Driftless Area

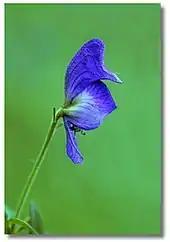
Northern monkshood

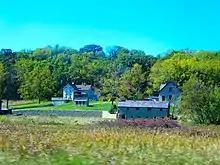
Primrose Winery, located in New Glarus, Wisconsin

The Driftless Area contains more than half of the world's algific talus slopes, a type of small, isolated ecosystem. These refugia create cool summer and fall microclimates that host species usually found further north. They contain at least one endangered species, the Iowa Pleistocene Snail, and a threatened plant, the Northern monkshood. The Driftless Area National Wildlife Refuge was primarily carved out of the Upper Mississippi River National Wildlife and Fish Refuge to protect these species and their associated ecosystems.